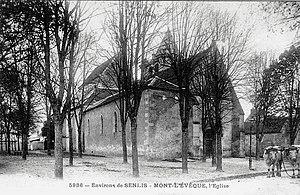
L'église Saint-Germain, avec le bas-côté nord et le portail.
L'église Saint-Germain de Mont-l'Évêque est une église catholique paroissiale située à Mont-l'Évêque, dans l'Oise, en France.